Eve Jenson

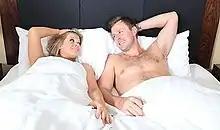
Eve and Carl have an affair.(2010)

In September 2010 Shaw and Lister teased of the storyline Shaw said "Quite a bit. We don't quite know what's going to happen around Christmas time but there's something juicy coming up." also Lister said "It's all going well so far. I'm having a great time and I think it's going to play out a bit longer. We'll see whether he gets found out or not." Lucy Pargeter, who plays Chas hinted that her firebrand alter ego may react in a surprising way if she eventually rumbles the affair. she said "It's either going to be the usual Chas thing or we'll go against the grain and do something not necessarily expected, but who knows, we've got a long time to run it yet."